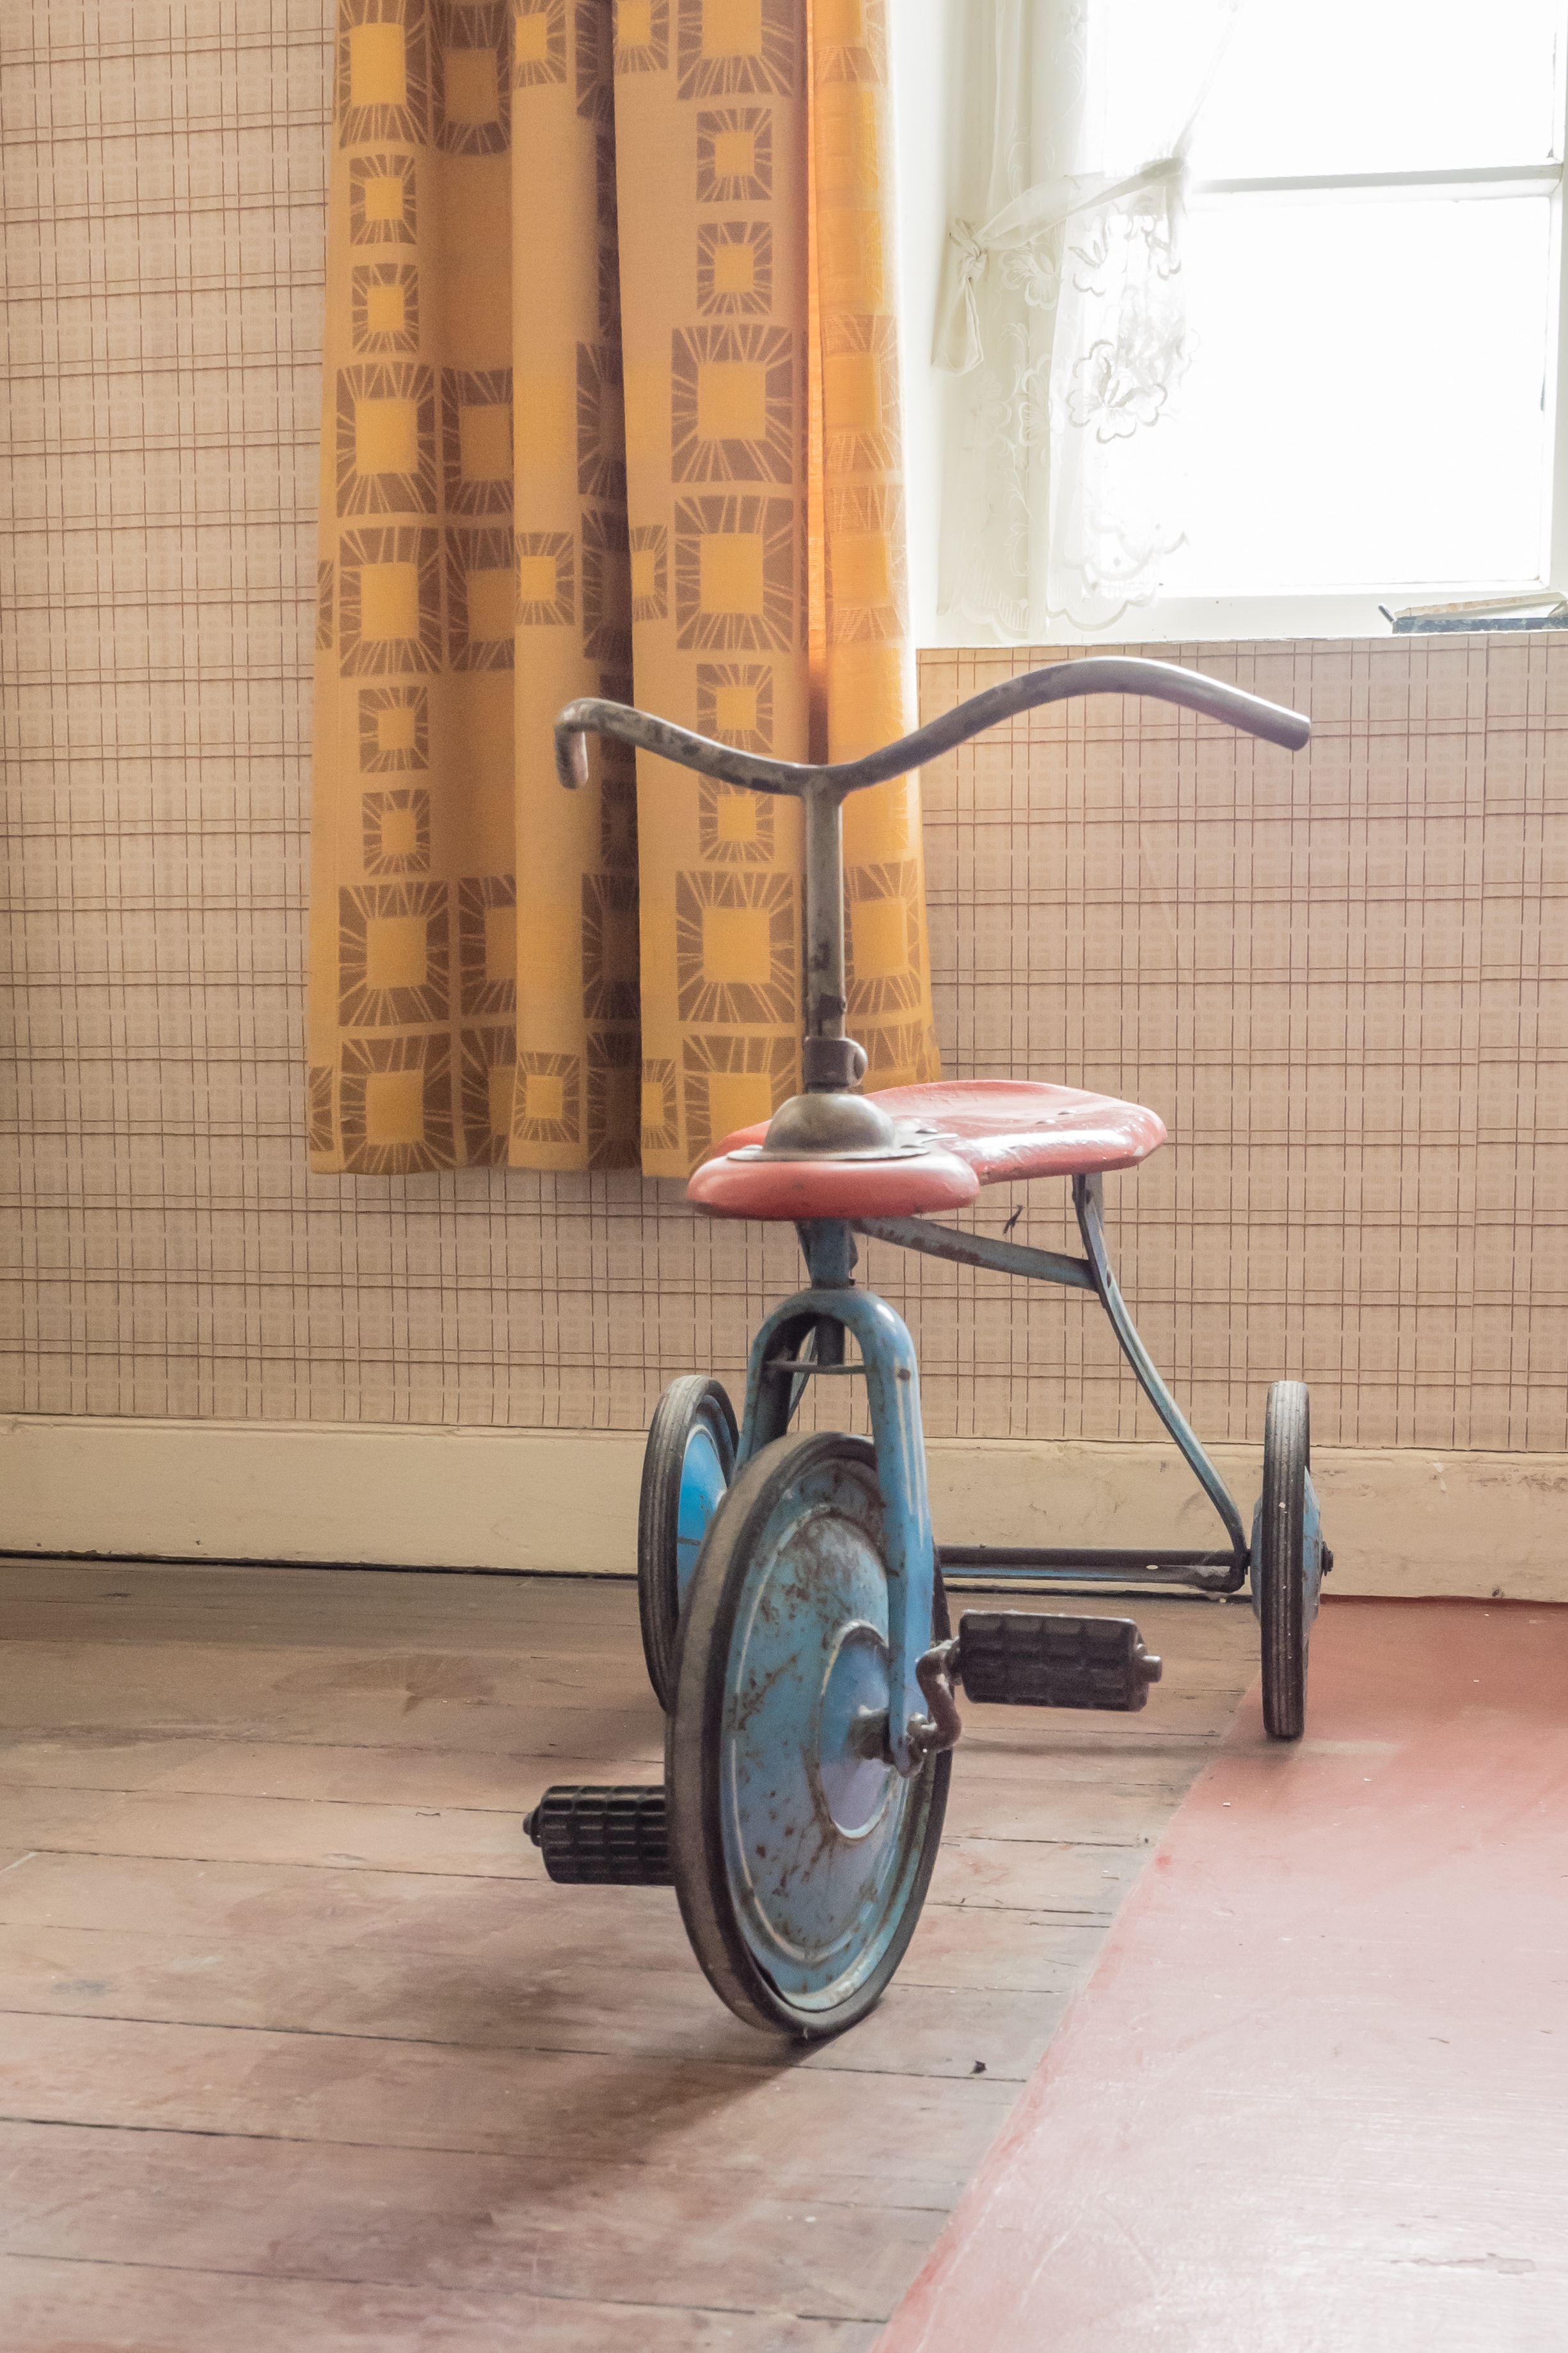
antique, wheel, play, retro, tricycle, floor, bicycle, bike, vehicle, kitchen, nostalgia, stove, deco, children, decorative, toys, man made object